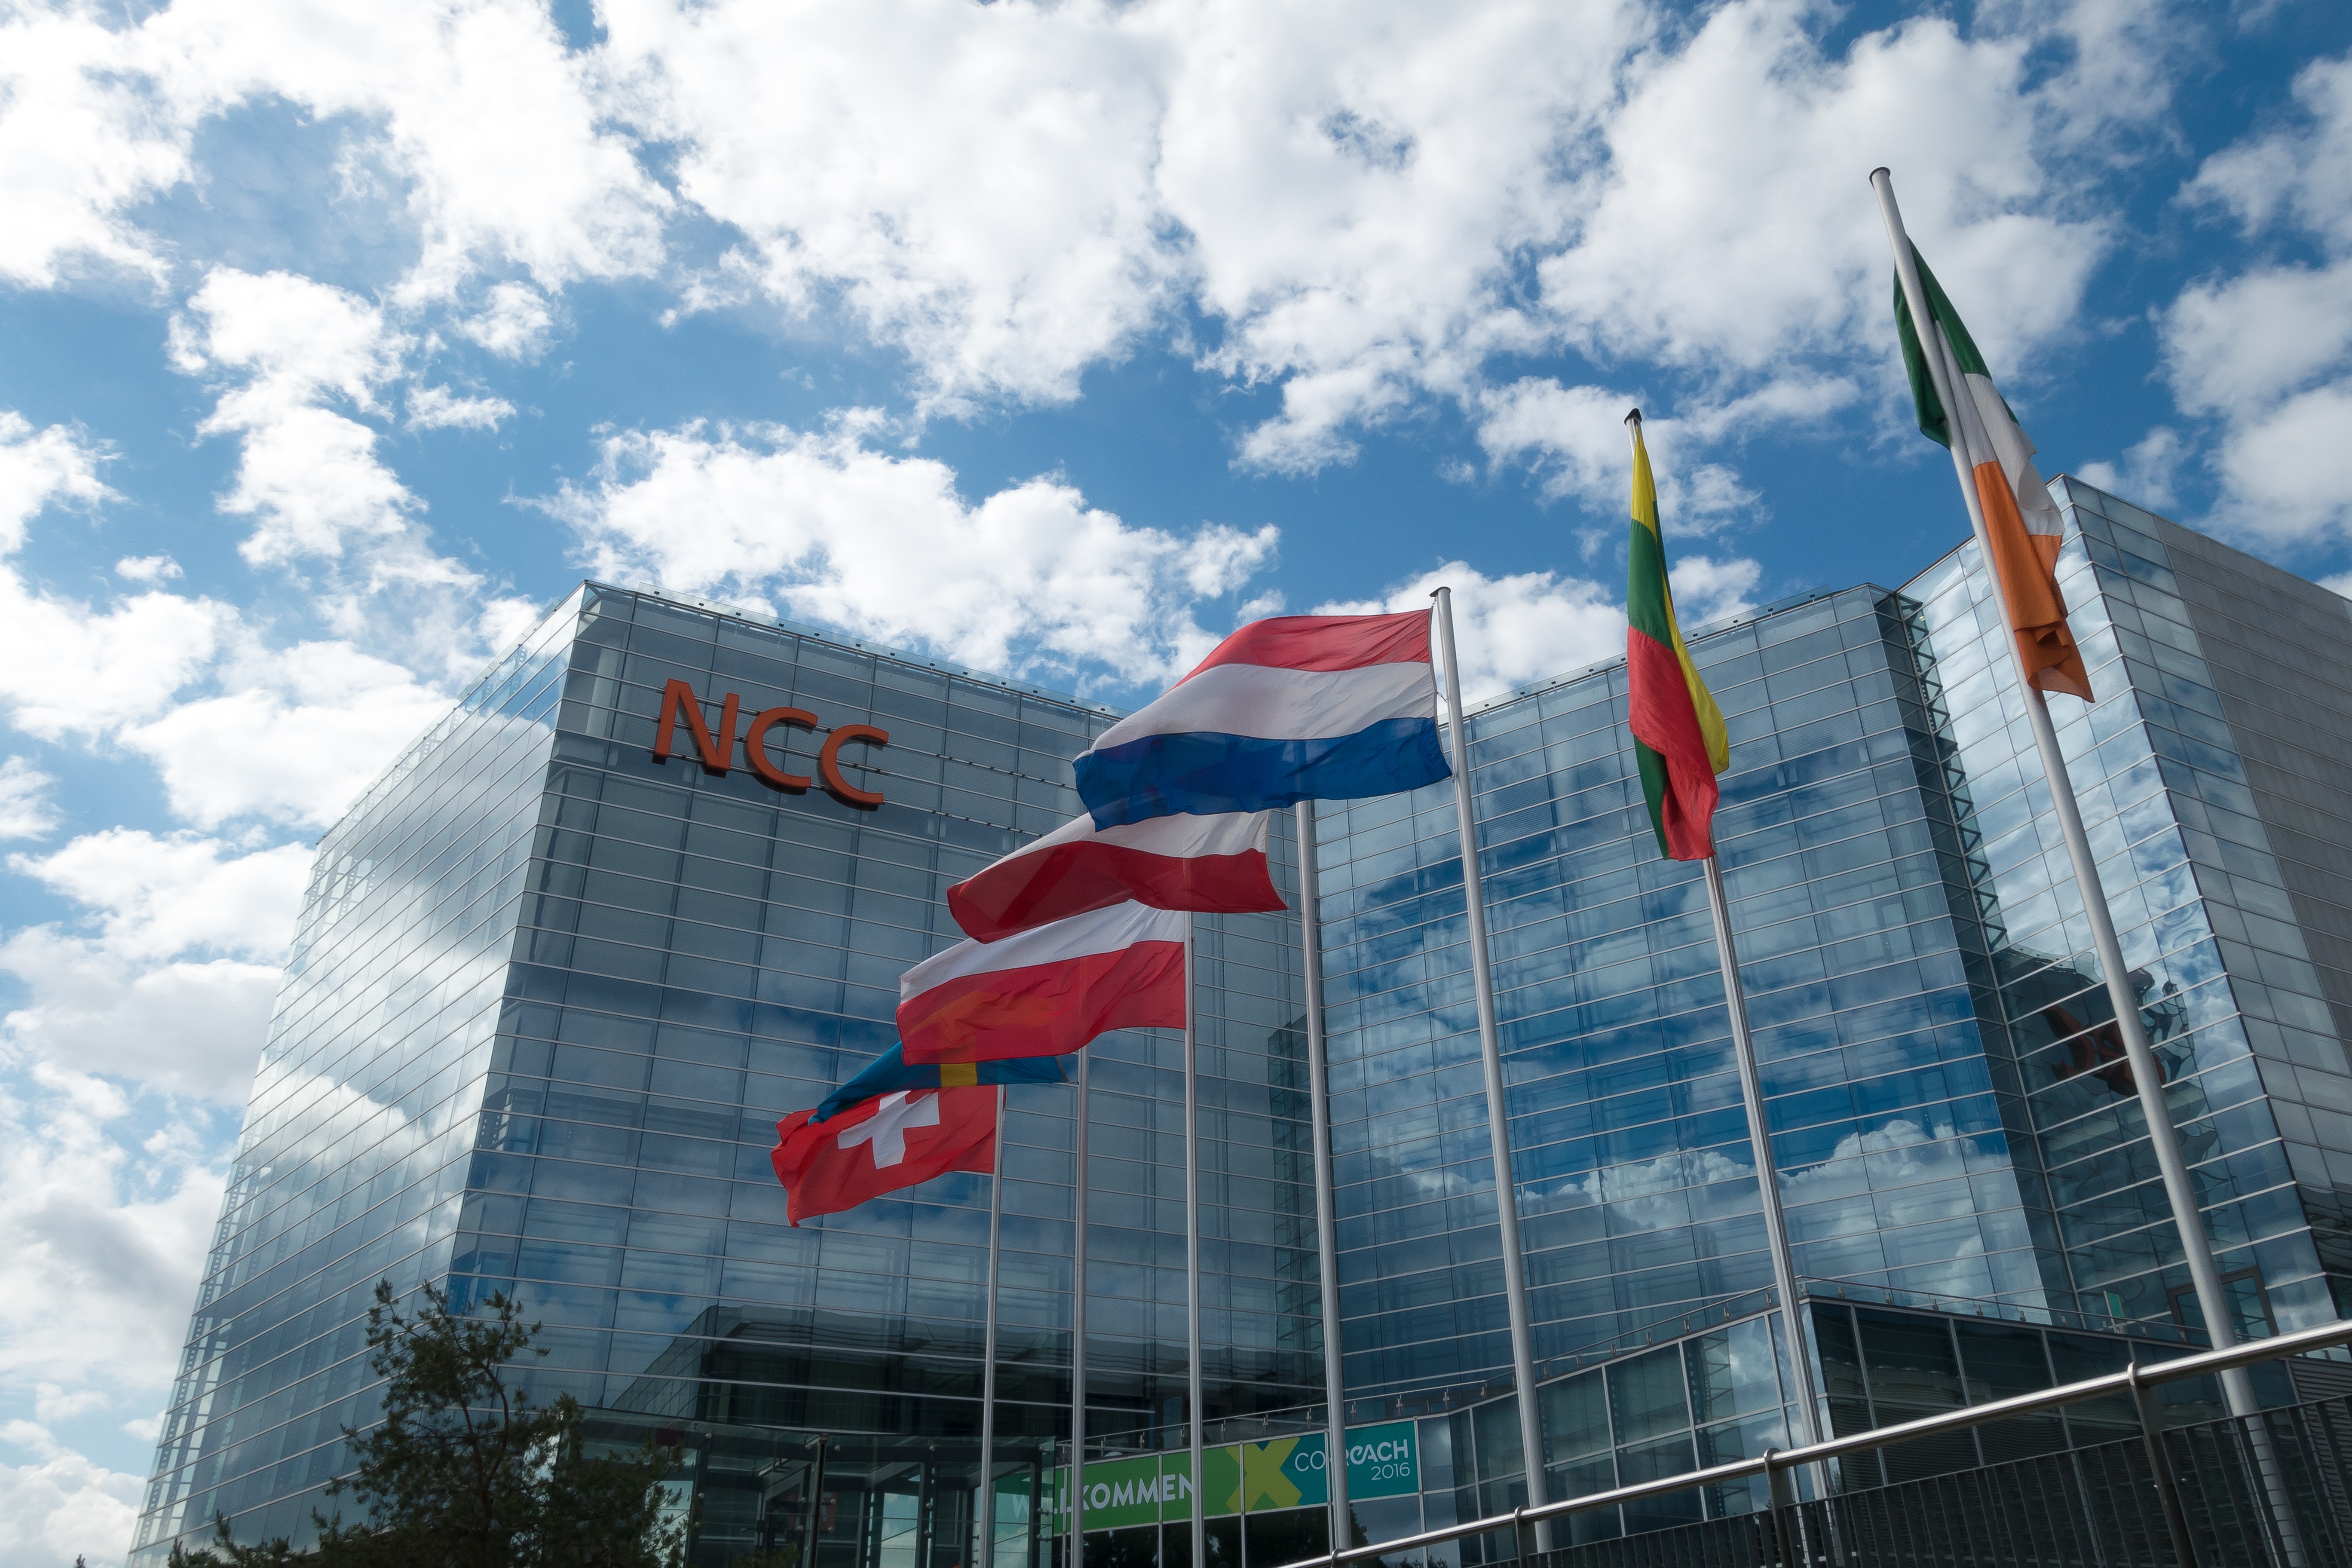
architecture, white, glass, building, skyscraper, steel, pillar, vehicle, mast, flag, facade, blue, modern, stadium, concrete, grey, international, nation, fair, mirroring, transparency, participation, convention center, atmosphere of earth